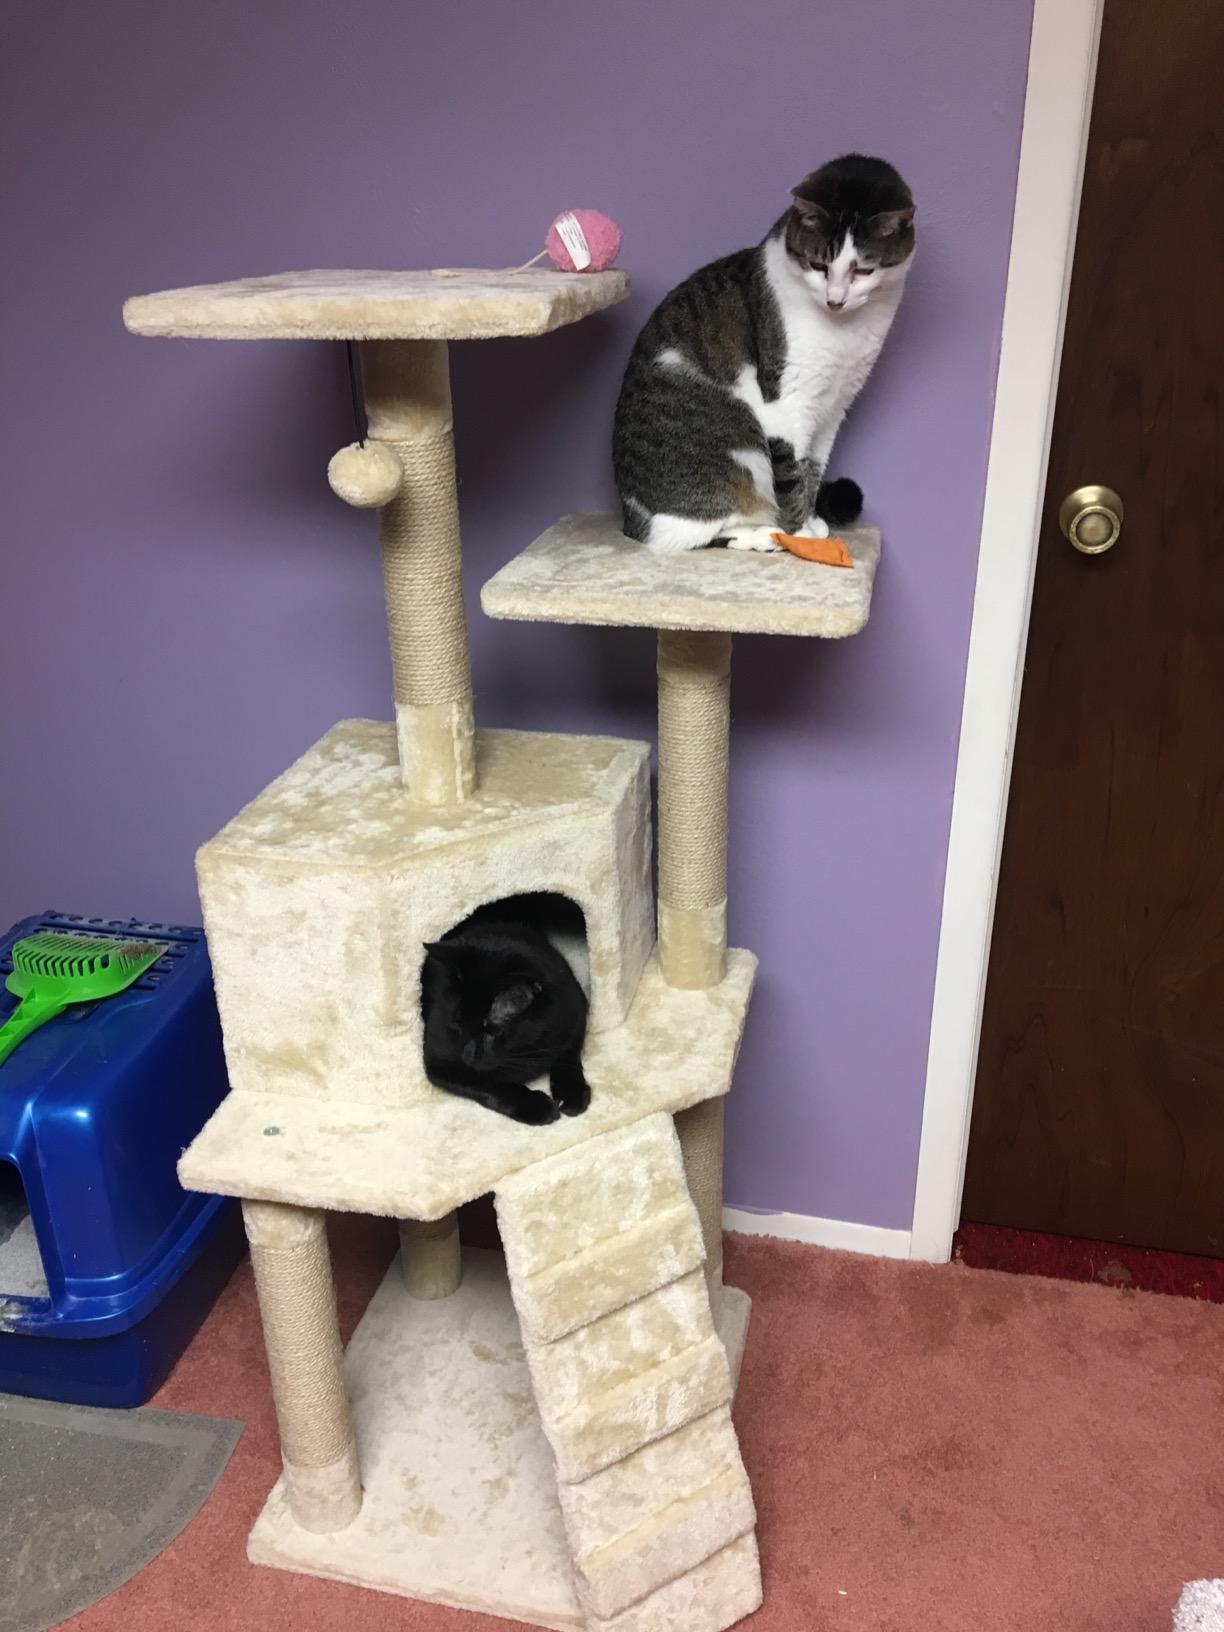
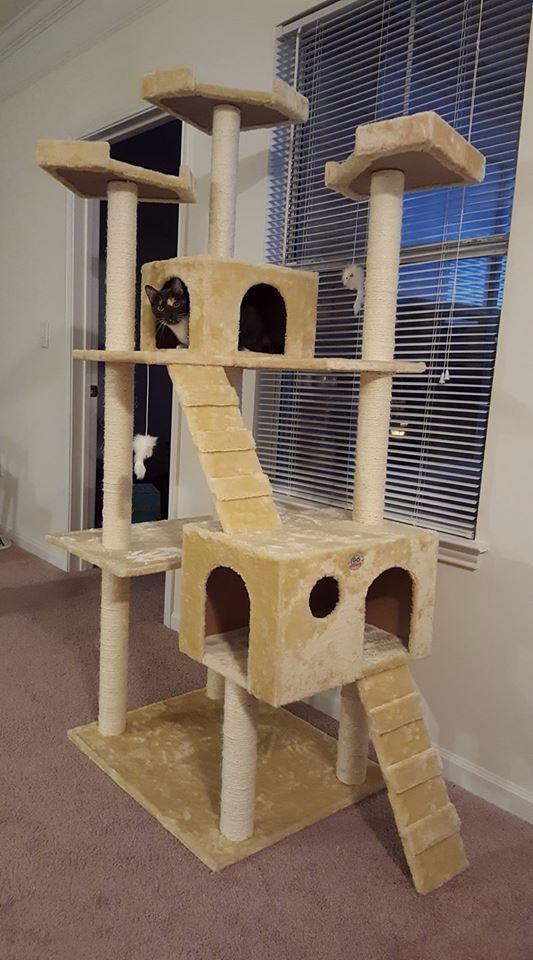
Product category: items_cat tree
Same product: no